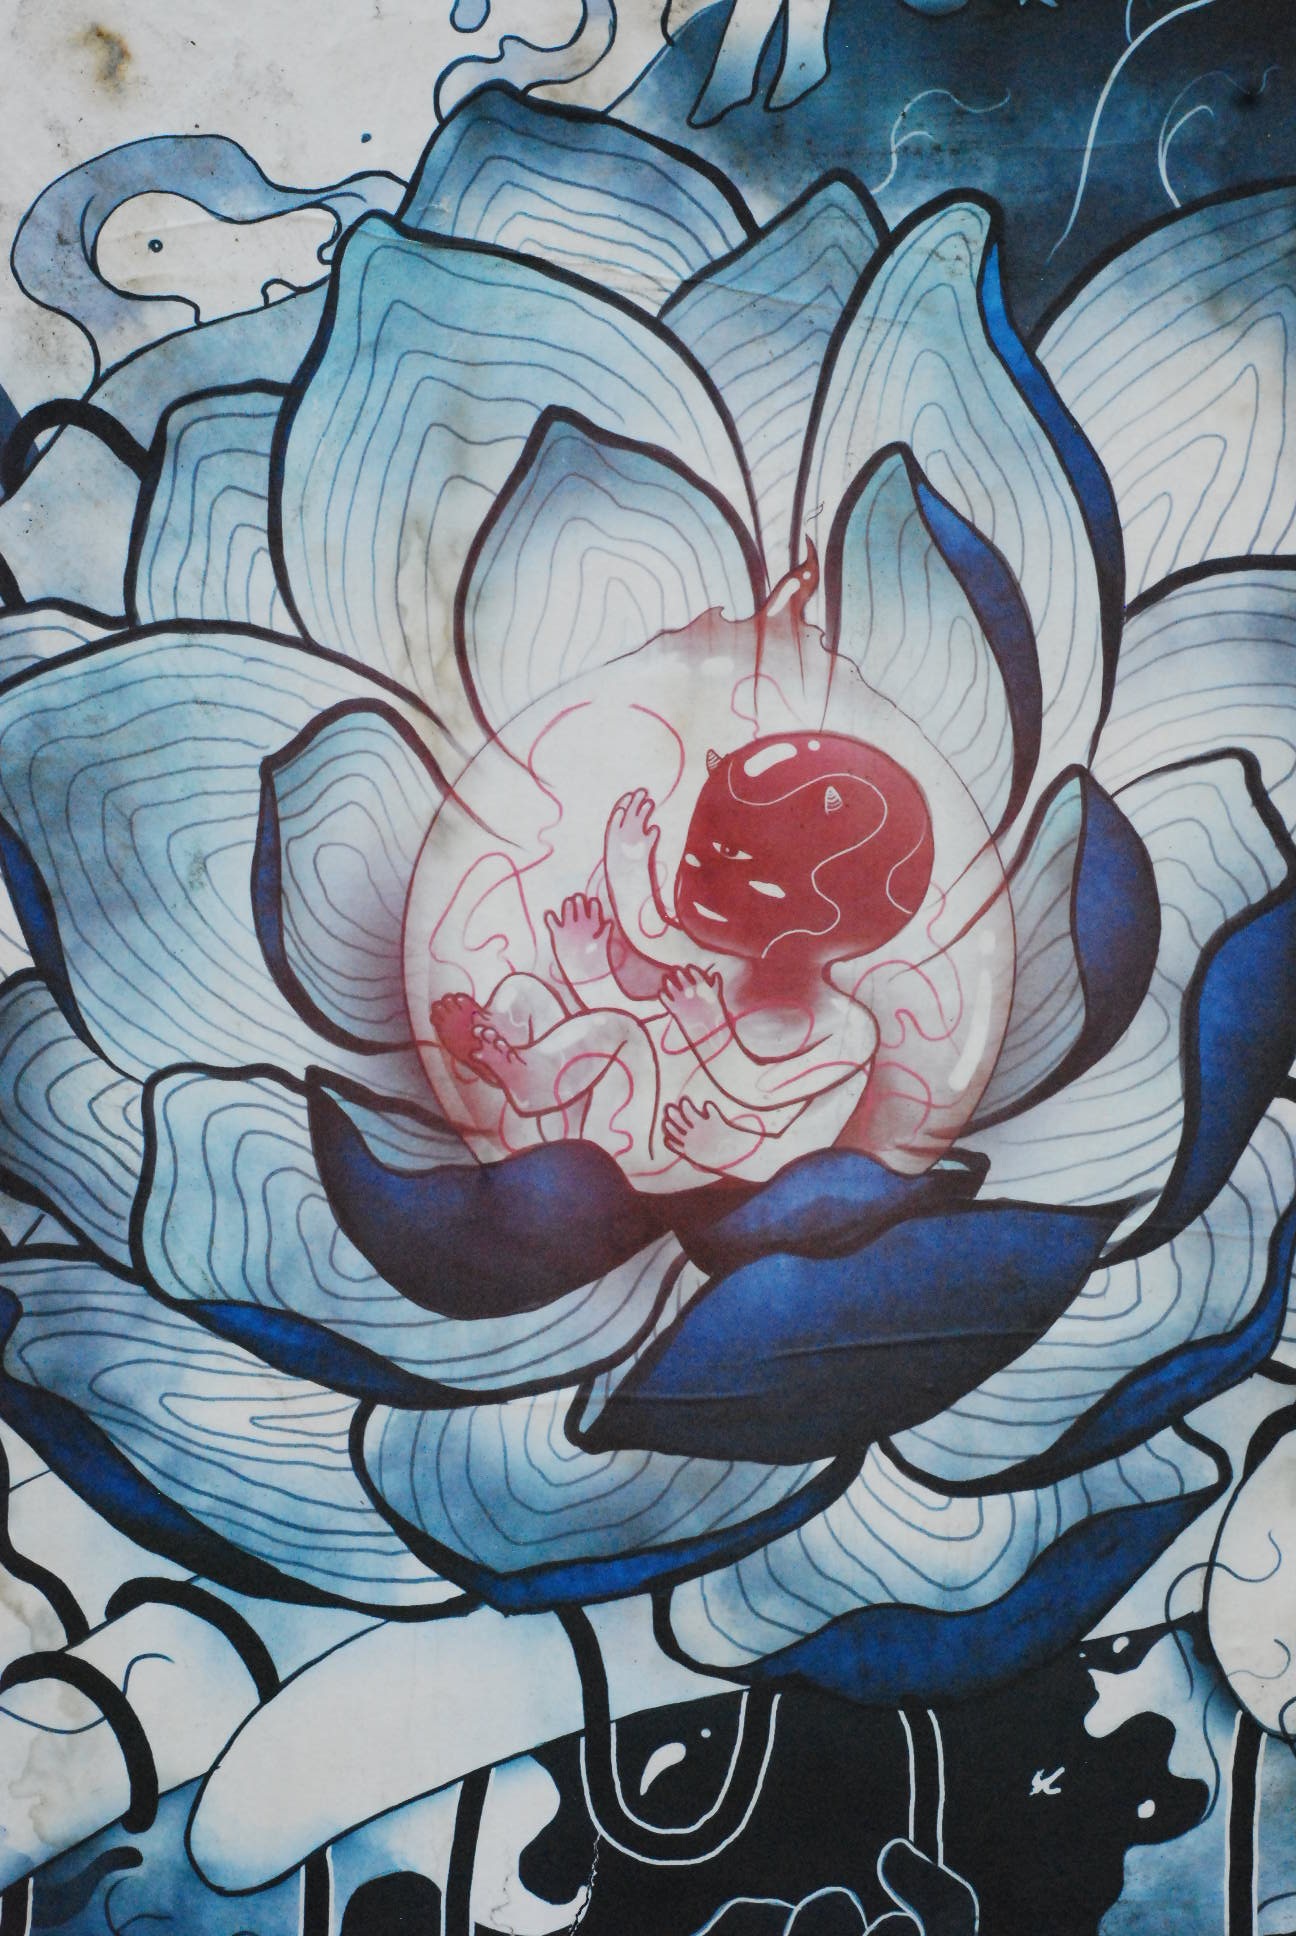
nature, plant, flower, floral, decoration, graffiti, art, sketch, drawing, illustration, design, modern art